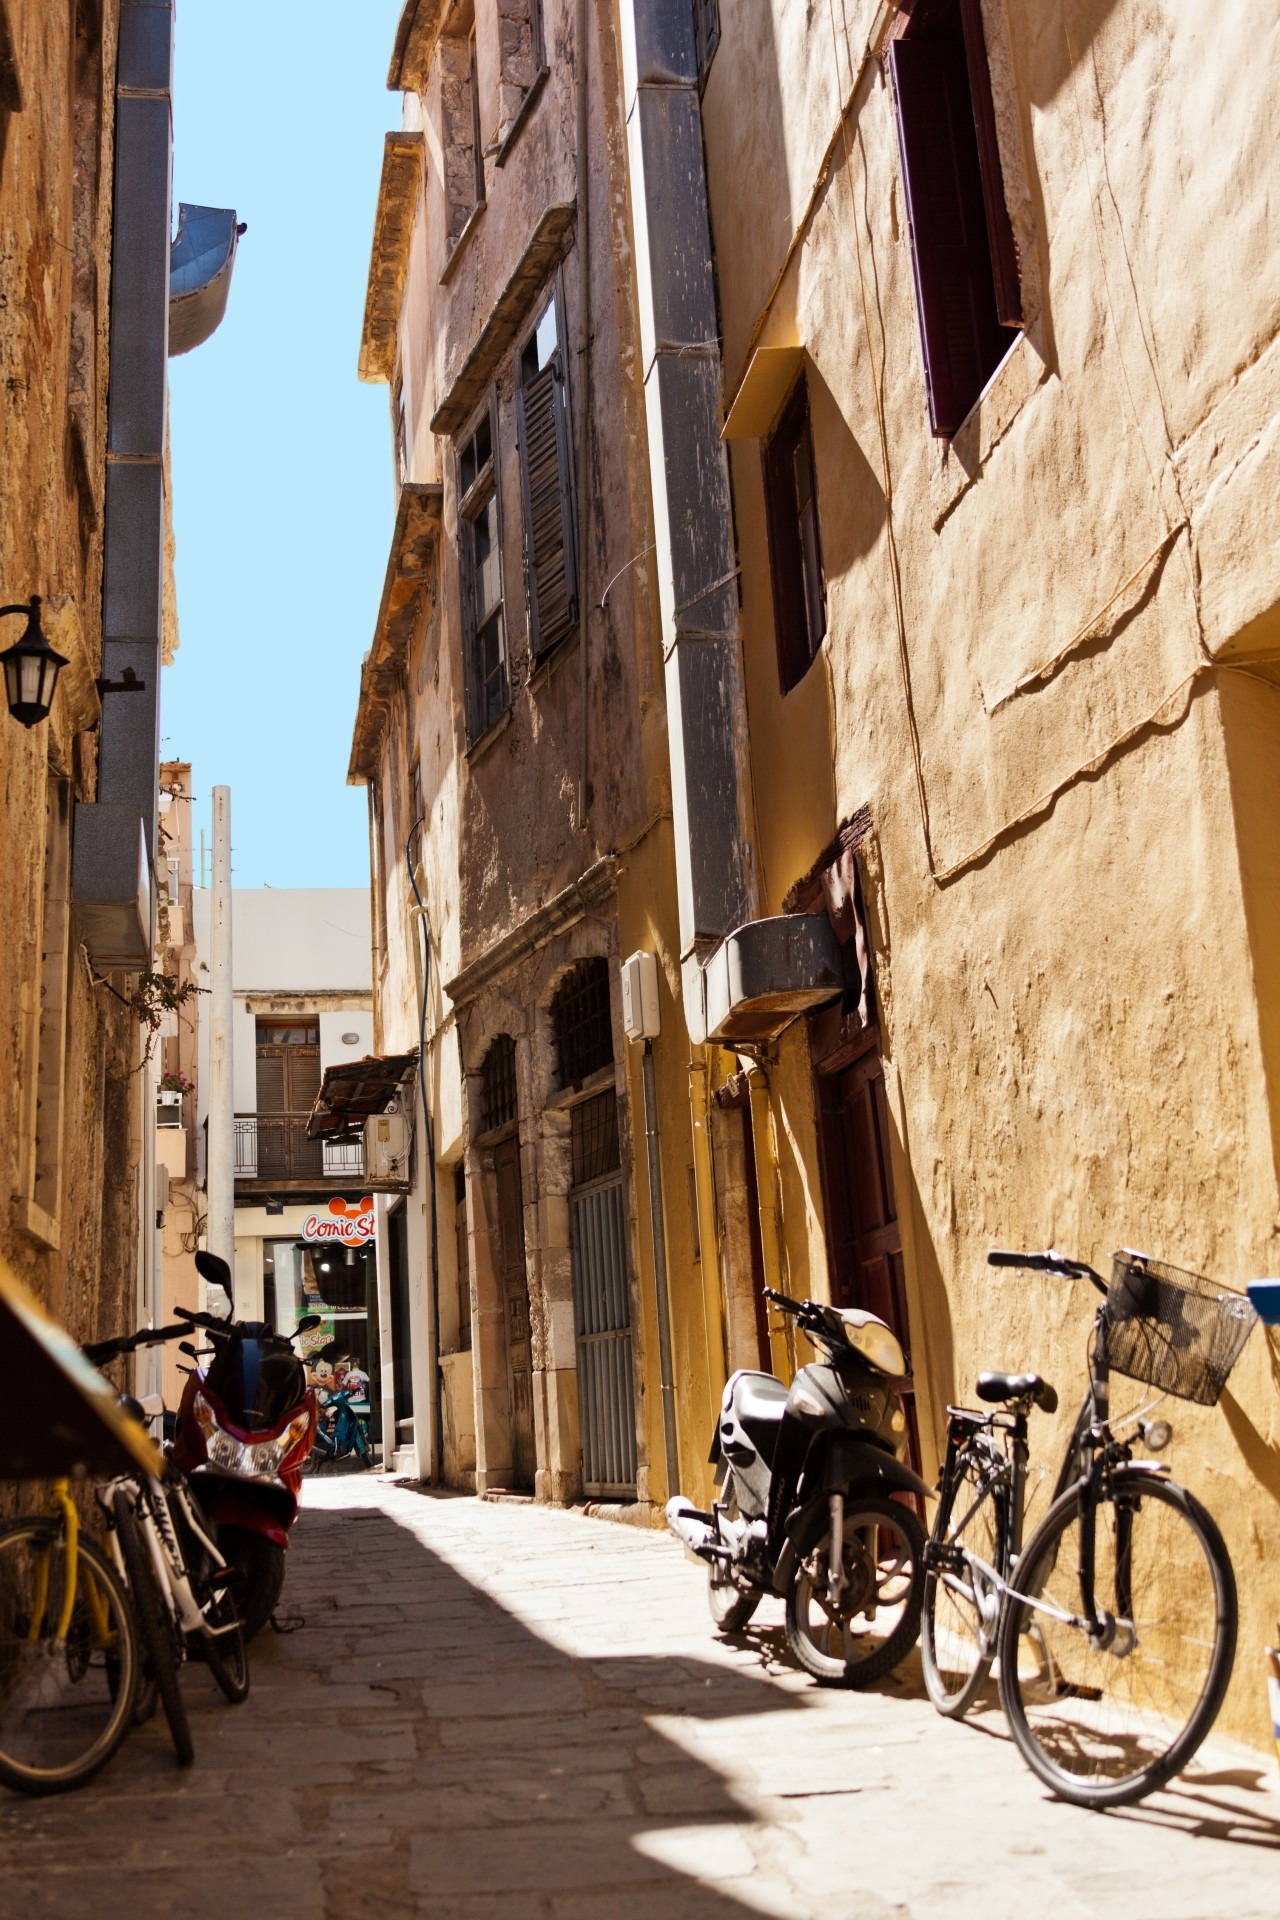
architecture, road, street, house, town, building, old, alley, bicycle, city, narrow, travel, greek, mediterranean, vehicle, color, tourism, lane, art, infrastructure, greece, aging, traditional, neighbourhood, urban area, ancient history, human settlement